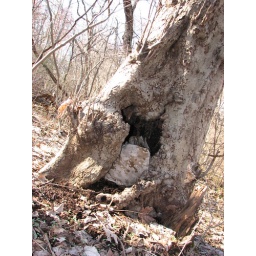
The bag in a tree